Madnahar

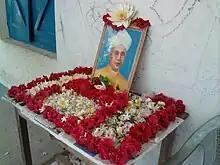
Madnahar Jr High School

Madnahar Jr. High School is situated at Madnahar village under Karkach GP. The location of the school is Madnahar Jr. High School, Vill- Madnahar, PO- Ichahar, PS+Block- Gazole, Dis- Malda, State- West Bengal. Pin-732124. The School Recognition No. is S/Recog./2009/N-688, dated 07/08/2009. The school was established in 2009. The first Academic Session has been started from August 2010 with appointment of three approved teachers "Sri Mithun Basak", "Sri Sumal Mistri" and "Basudeb Chakraborty". As the School is situated in a rural area, the number of Drop-out students is exceeding to their expectation in the first Academic Session. The total enrolment of the School is 108 in the year 2012.